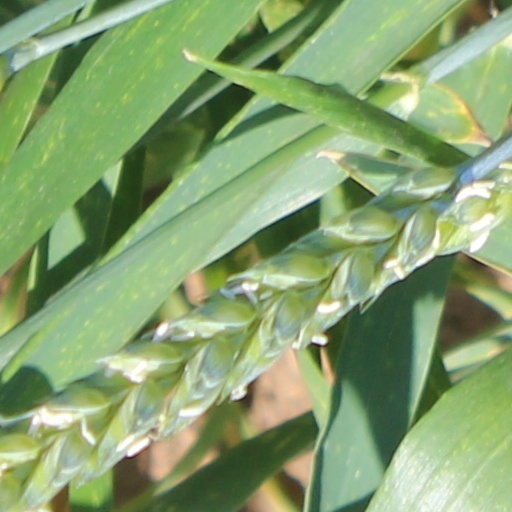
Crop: wheat